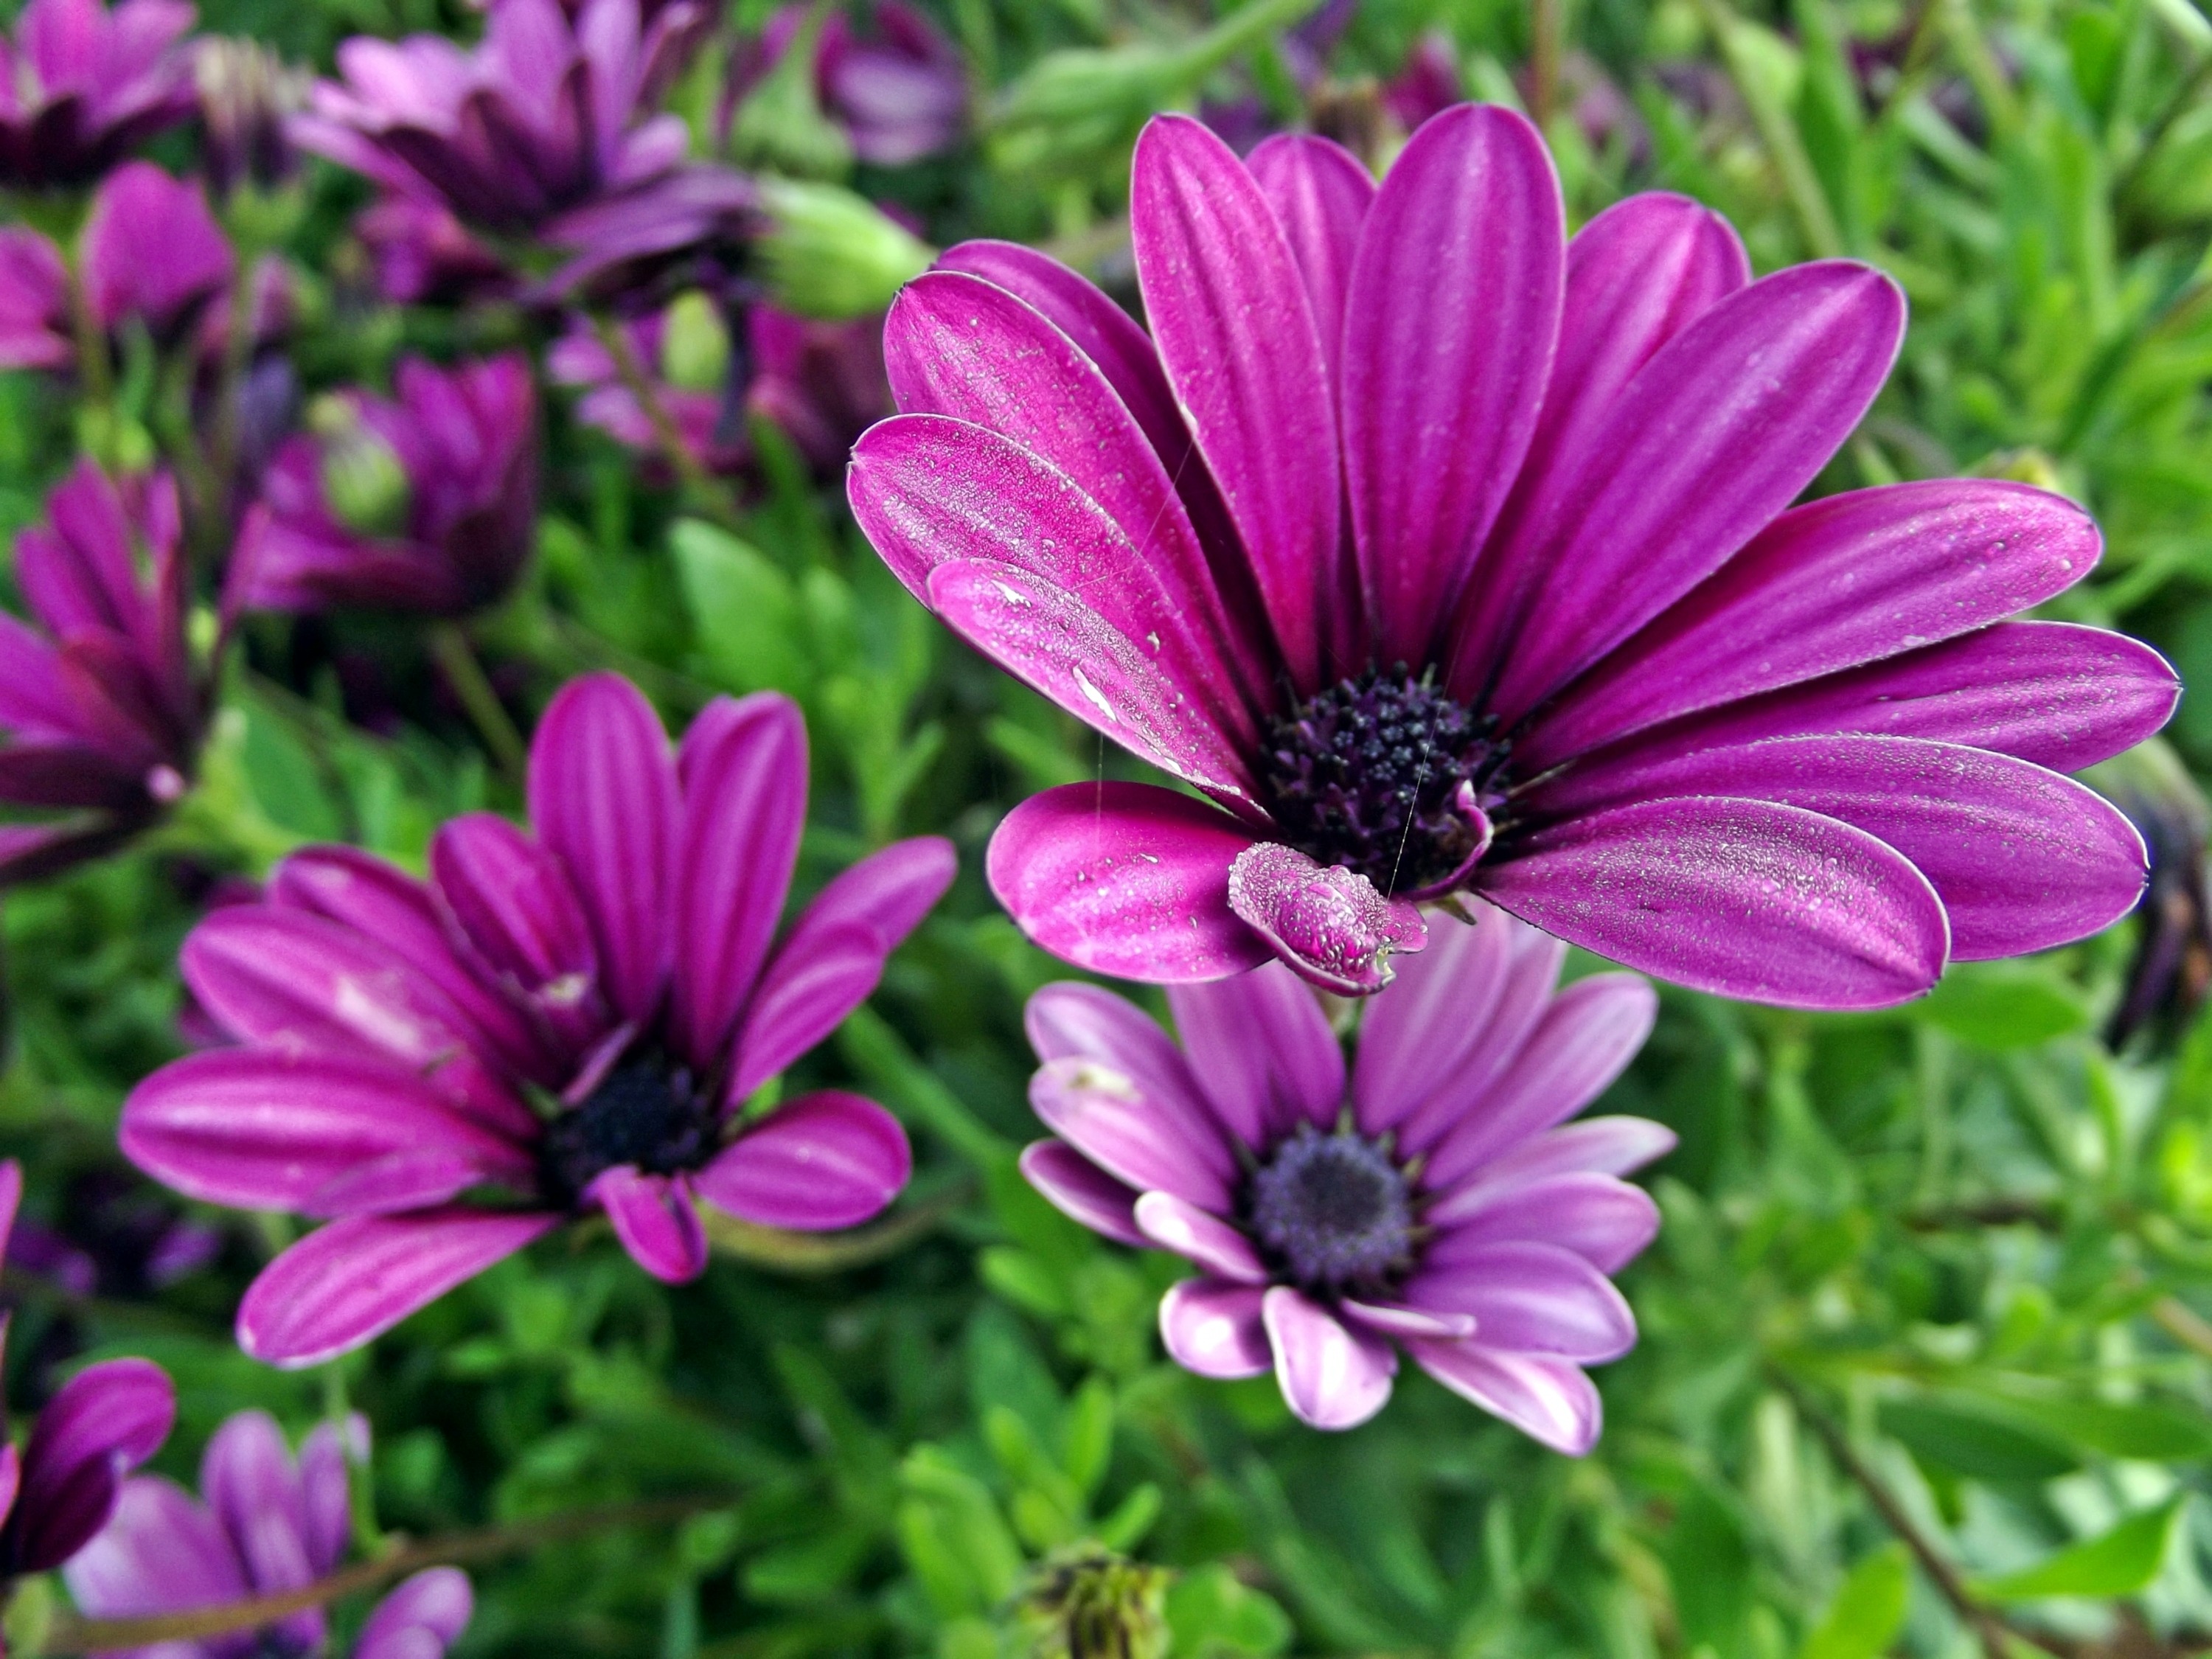
nature, plant, flower, purple, petal, spring, botany, garden, flora, wildflower, flowers, daisies, macro photography, flowering plant, daisy family, annual plant, land plant, garden cosmos